Merlin Mann

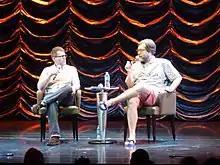
Merlin Mann and John Roderick

Beginning on January 18, 2011, Mann has co-hosted the weekly "Back to Work" podcast with Dan Benjamin on 5by5, where they discuss subjects like productivity, work life, and true costs of doing business. In September 2011, Mann launched "Roderick on the Line", a weekly conversation with musician/writer John Roderick.